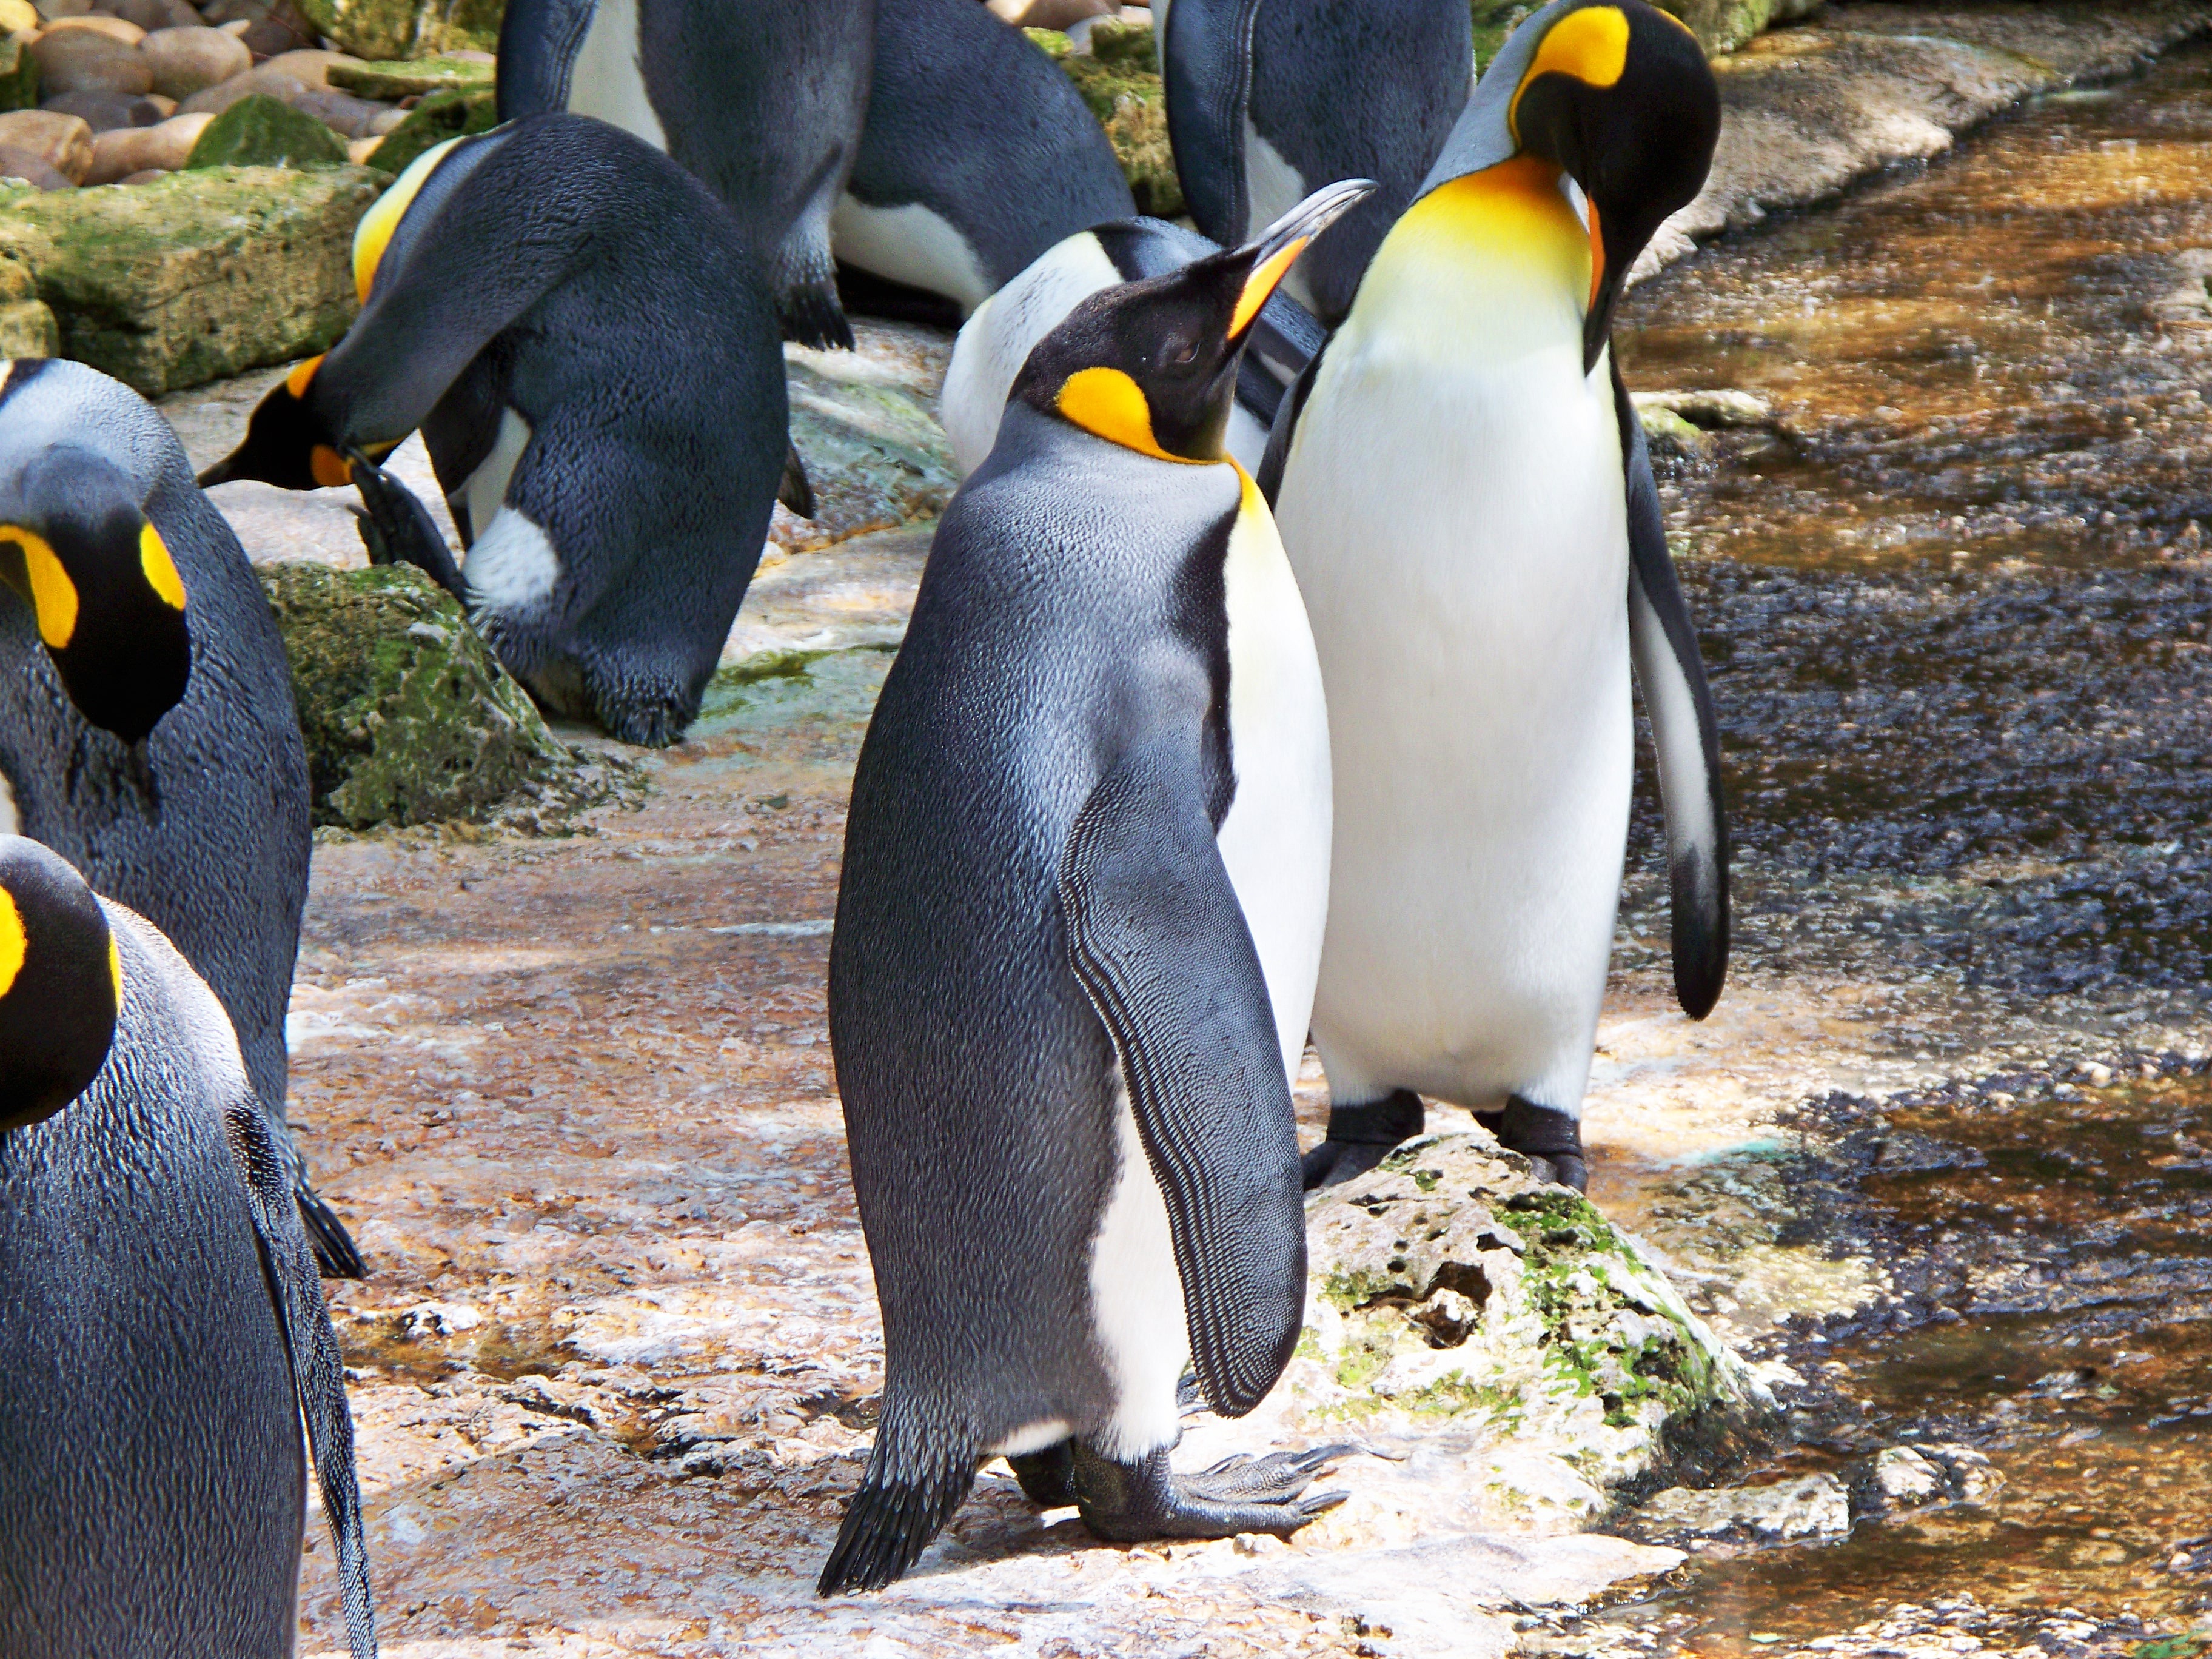
bird, group, wildlife, zoo, beak, aquatic, fauna, penguin, close up, vertebrate, detail, flightless bird, king penguin, aptenodytes patagonicus